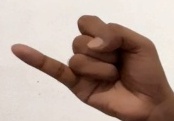
ASL sign: J